Ruined King

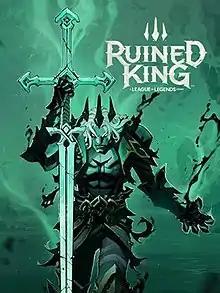

Ruined King: A League of Legends Story is a 2021 turn-based role-playing video game developed by Airship Syndicate and published by Riot Forge. A spin-off to Riot Games' "League of Legends", "Ruined King" uses characters and a setting originating in its parent title.